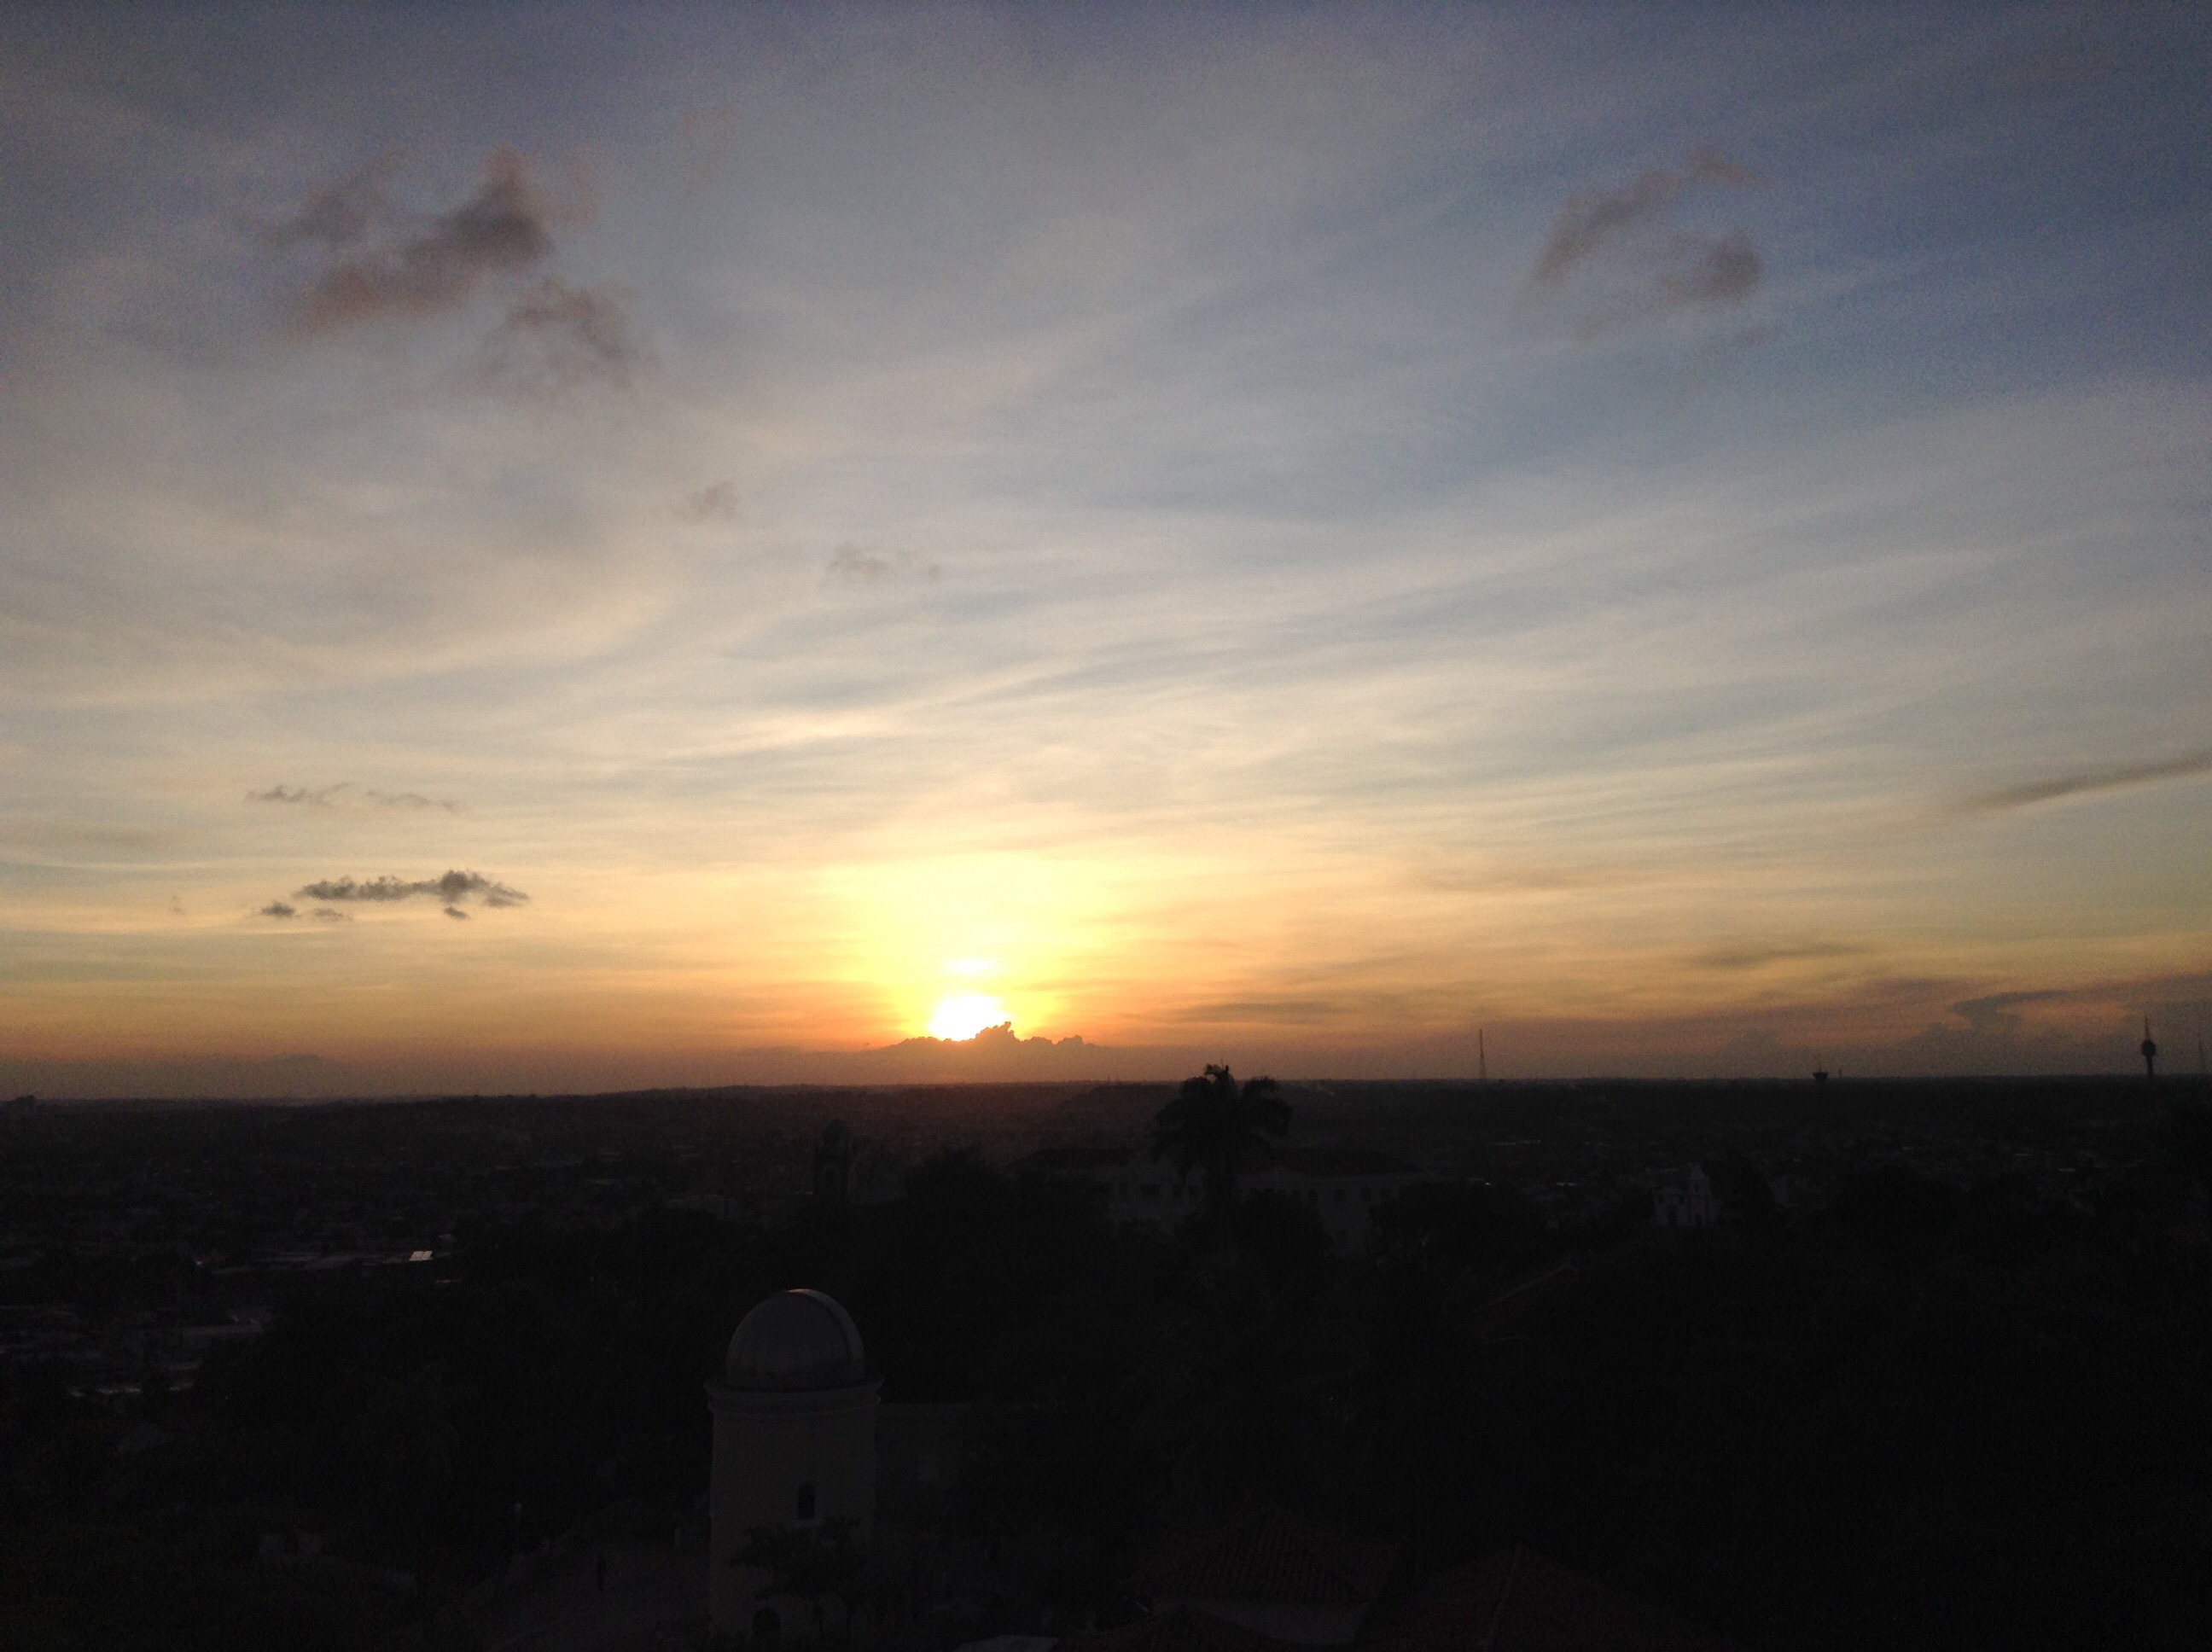
landscape, nature, horizon, cloud, sky, sun, sunrise, sunset, field, sunlight, morning, dawn, atmosphere, summer, dusk, evening, tourism, clouds, holidays, litoral, sol, vista, brazil, eventide, pernambuco, afterglow, olinda, red sky at morning, alto da s